Wendelin Weißheimer

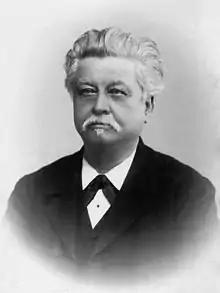
Weißheimer, from the private archive of the Weingut Steinmuehle

Wendelin Weißheimer (26 February 1838 – 16 June 1910) was a German composer, conductor, essayist, teacher, and writer on music. He studied with Franz Liszt and was in close contact with Richard Wagner, Hans von Bülow, Peter Cornelius, Louise Otto-Peters, Ferdinand Lassalle, August Bebel and many other notable musicians of his time.